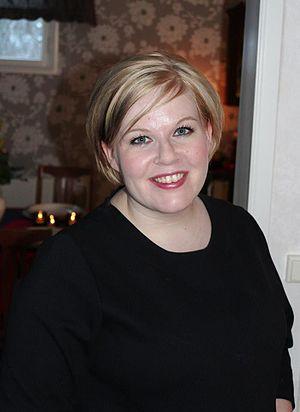
Annika Virpi Irene Saarikko, est une femme politique finlandaise. Elee est député du Parti du centre dans la circonscription de Finlande-Propre.